Peruvanam

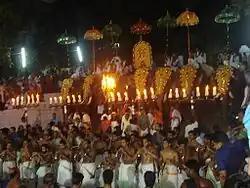
A view of Peruvanam Pooram

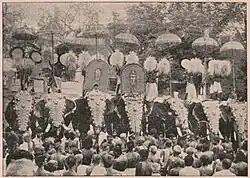
An old view of Peruvanam Pooram

Peruvanam Poooram, even though it is now known and celebrated as only a local temple festival sans the glory and fame of a mega-"pooram" like the Thrissur Pooram, was in the olden days a mega spectacle and the grand festival of Peruvanam Gramam. It was not just a temple Pooram with only one day's festivities, it was a festival, the Spring festival ("Vasanthotsavam") lasting 28 days with the participation of all people in Peruvanam Gramam. Tradition has it that the festival used to commence with "Koțiyēt" on "Utram" "nakṣatram" in the "Kuṃbhaṃ" month with a "Valiya Viḷakk" (present-day Peruvanam Pooram) in Perumanam Mahadeva Temple on "Pūyaṁ" "nakṣatram" and "Ārāțț" (present-day Arattupuzha Pooram) on "Pūraṃ" "nakṣatram". The 28 days commencing from "Utram" "nakṣatram" in the "Kuṃbhaṃ" month is even now observed as the festival season ("Utsavakkālaṃ") in Perumanam Gramam with the performance of special rituals in temples. All the nooks and corners of Peruvanam Gramam, represented by the presiding deities of the local village temples, used to be participants of the festival. The number of such participating deities used be as high as 108. That the festival was a Gramam-wide affair is corroborated by another legend which asserts all residents of Peruvanam Gramam are mandatorily obliged to attend the "Ārāțț" and that if a resident of the Gramam was not found attending the "Ārāțț", he could definitely be deemed to be dead and his post-death rituals should be carried out immediately!